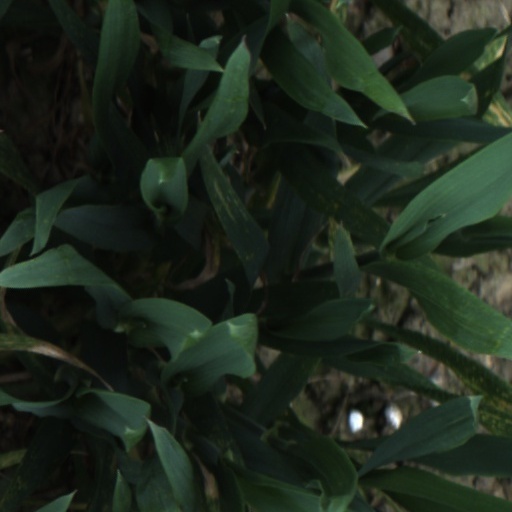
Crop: wheat